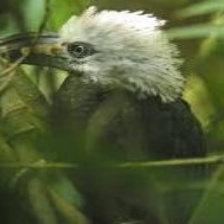
Species: WHITE CRESTED HORNBILL
Scientific name: TROPICRANUS ALBOCRISTATUS
ImageNet parent category: hornbill